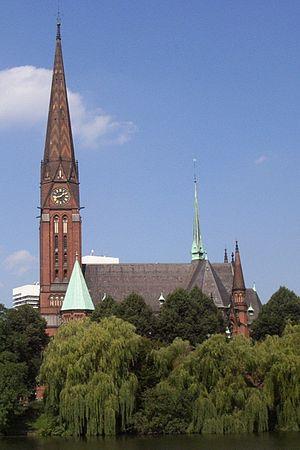
Uhlenhorst est un des 105 quartiers de la ville libre et hanséatique de Hambourg.